Vladas Stašinskas

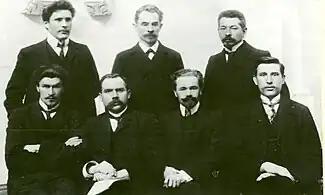
Lithuanian deputies of the State Duma of the 2nd convocation (1907)

In December 1905, Stašinskas participated in the Great Seimas of Vilnius and supported positions of the Social Democratic Party of Lithuania. While he sympathized with social democratic ideas, it is unclear if he officially joined the party. He later joined the Party of National Progress and the Lithuanian Nationalist Union (from 1928).